Unitarian Society (Fall River)

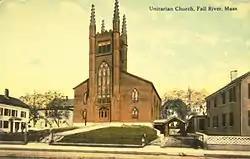
The former Unitarian Society Church, destroyed by fire, 1983

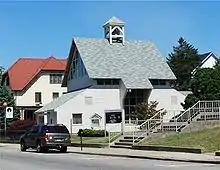
The new church

The Unitarian Society was a historic church building located in Fall River, Massachusetts.